Karasjok Municipality

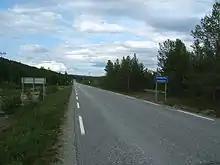
Entering Karasjok

The municipality is situated along the upper river basin of the Deatnu / Tana river and its tributaries: Anárjohka and Kárášjohka. It includes large tracts of the high Finnmarksvidda plateau. Lakes in the region include Čorotjávri, Gásadatjávri, Iešjávri, and Idjajávri. The river valley, unlike the plateau, is covered with pine and birch forests. The southern part of the municipality is part of the Anárjohka National Park. The highest point in the municipality is the tall mountain Vuorji.